Civil Affairs Staging Area

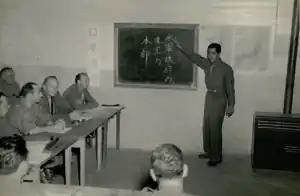
CASA officers receive Japanese instruction from a language sergeant.

The Language Branch rendered service to other CASA activities by providing translators, chosen from its staff of Nisei informants, insofar as this could be done without interfering with the instructional program. These translators were of special value to the CASA Outpost of the Office of Strategic Services, and to the research Group of S-5 in connection with the writing of